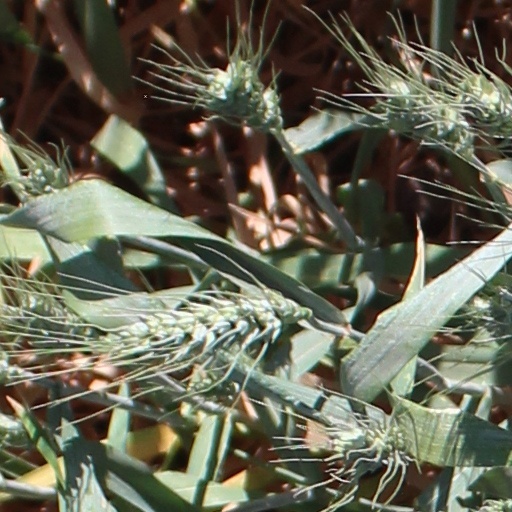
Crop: wheat